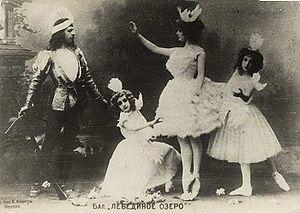
Svanesøen
Adelaide Giuri som Odette og Mikhail Mordkin som Prins Siegfried med to uidentificerede børn i Alexander Gorsky's opsætning af Svanesøen på Bolsjojteatret, 1901.
Svanesøen er en ballet i fire akter med musik af Pjotr Tjajkovskij og koreografi af Vatslav Rejzinger. Den bygger på en libretto af Vladimir Begitjev, som igen er baseret på en gammel europæisk legende om prinsesse Odette, der forvandles til en hvid svane af en ond troldmand.